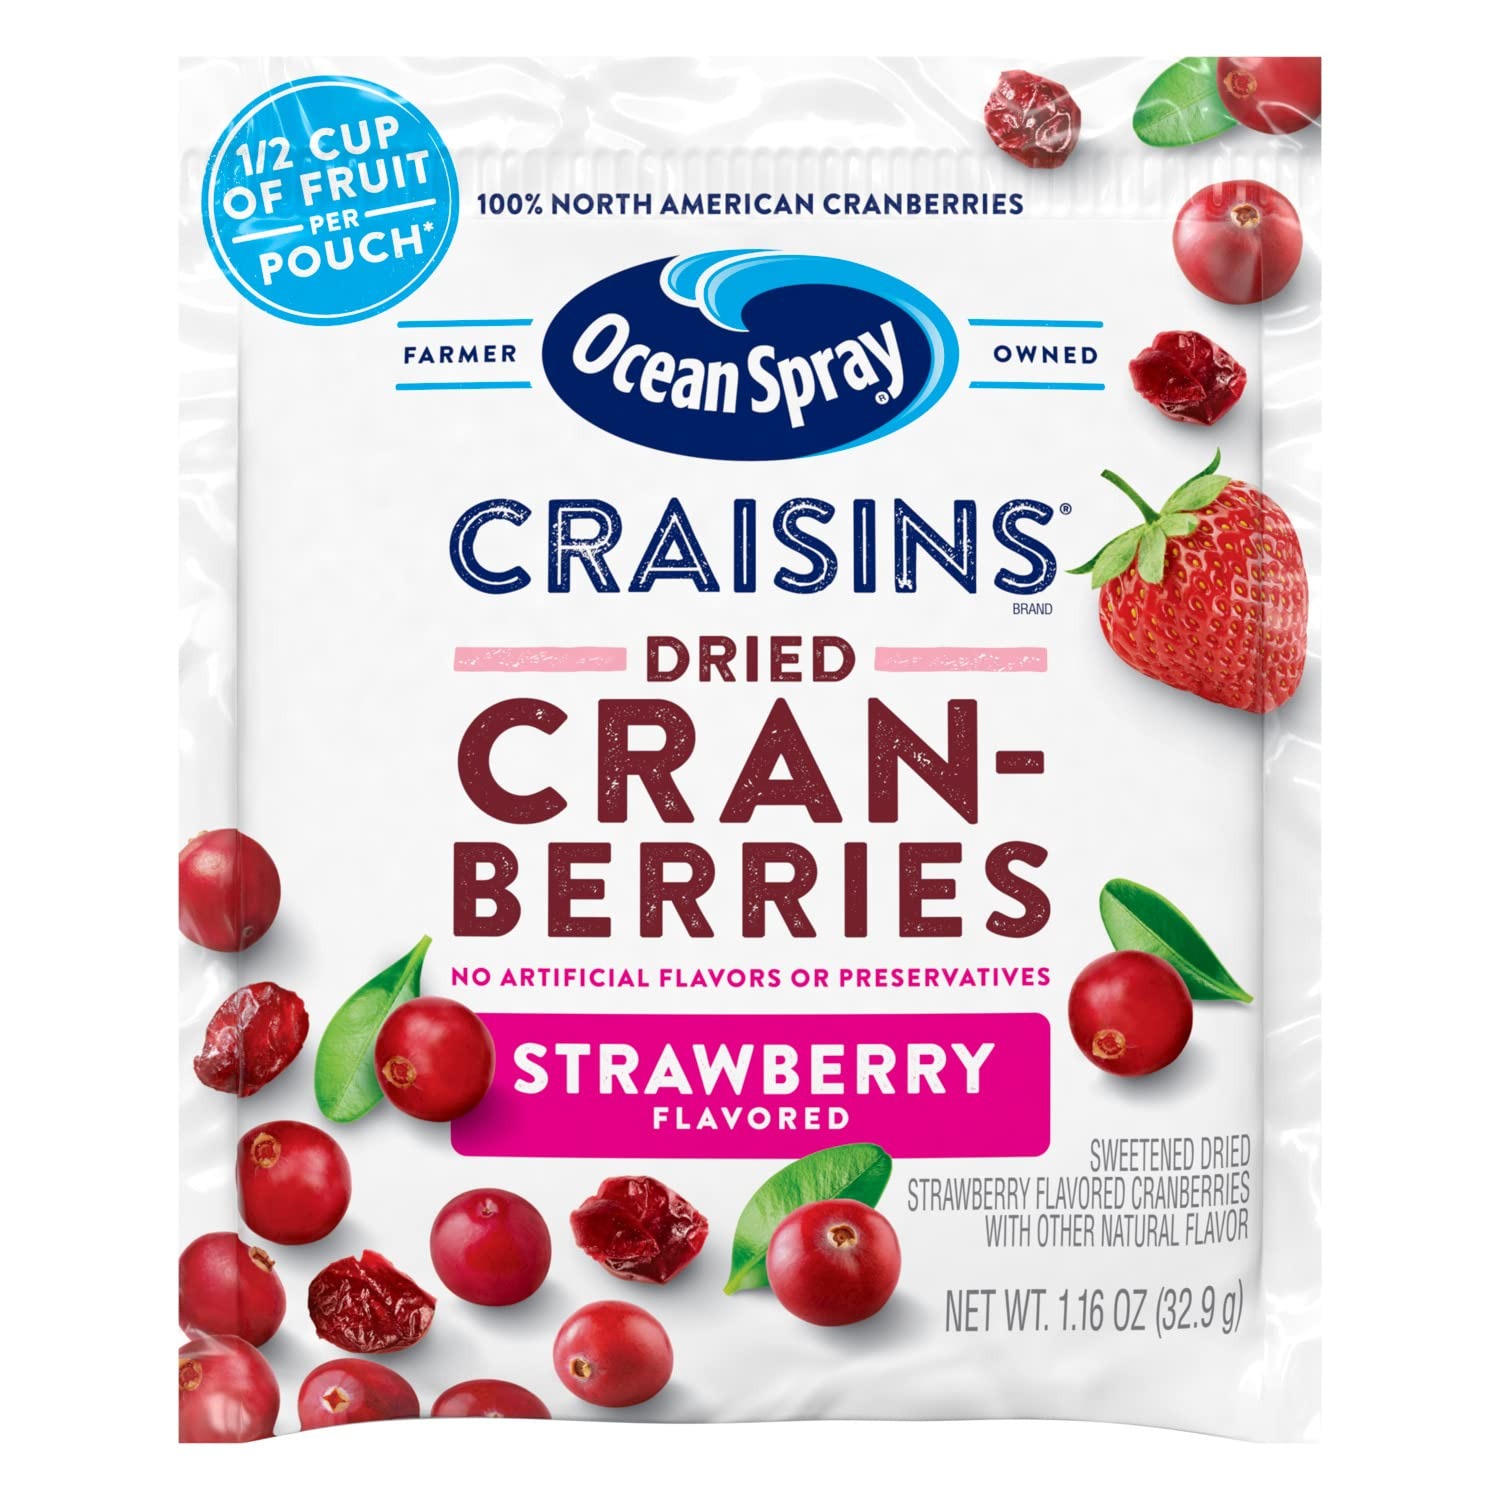
Item Name: Ocean Spray Craisins Dried Cranberries, Strawberry, 1.16 Ounce (Pack of 200)
Bullet Point 1: Gluten Free Dried Cranberries: Enjoy the delicious taste of these dried cranberries; A wholesome, naturally gluten free snack that's an excellent source of fiber and made with real dried fruit
Bullet Point 2: Bursting with Flavor: Our great tasting original Craisins are peanut, fat, and cholesterol free with plenty of antioxidants from cranberries; 1/4 cup equals 1 recommended daily serving of fruit
Bullet Point 3: Get Creative with Craisins: Enjoy our natural dried food on the go, on hiking trails, and add them to salads, oatmeal, yogurt, muffins and more; Our craisins can do that and make a great home snack for kids
Bullet Point 4: Ocean Spray Craisins and Trail Mix: Check out a wide variety of our dried cranberry and Craisin snacks and clusters; Some mixed with chocolate, mixed nuts and granola
Bullet Point 5: 100 Percent North American Cranberries: Farmer owned since 1930, our products are proudly made with 100 Percent North American cranberries; We collaborate with nature to bring you the crisp, clean taste of real cranberries with every snack
Bullet Point 6: Good as a snack or in a recipe
Value: 232.0
Unit: Ounce

Price: 90.95